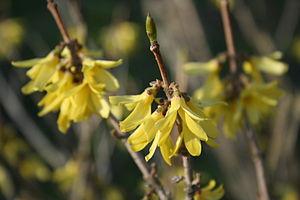
Forsythia ovata est une espèce d'arbrisseau à feuilles caduques appartenant au genre Forsythia et originaire, pour ses variétés sauvages, de Corée et de Chine orientale. Arbuste à la végétation peu dense ne dépassant pas 1,5 m de hauteur, il se caractérise par des feuilles ovales, parfois très larges et surtout par des petites fleurs qui apparaissent, avant le feuillage printanier, en précoce floraison jaune d'or clair à la fin de l'hiver.